Workplace hazard controls for COVID-19

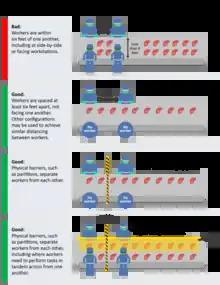
An infographic on ways to control COVID-19 hazards in meat processing facilities

The U.S. Occupational Safety and Health Administration (OSHA) recommends implementing multiple layers of controls, including measures such as remote work and flextime, engineering controls (especially increased ventilation), administrative controls such as vaccination policies, personal protective equipment (PPE), face coverings, social distancing, and enhanced cleaning programs with a focus on high-touch surfaces.